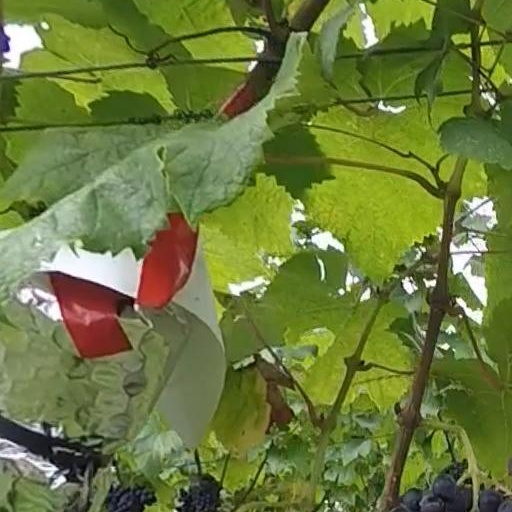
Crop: grape